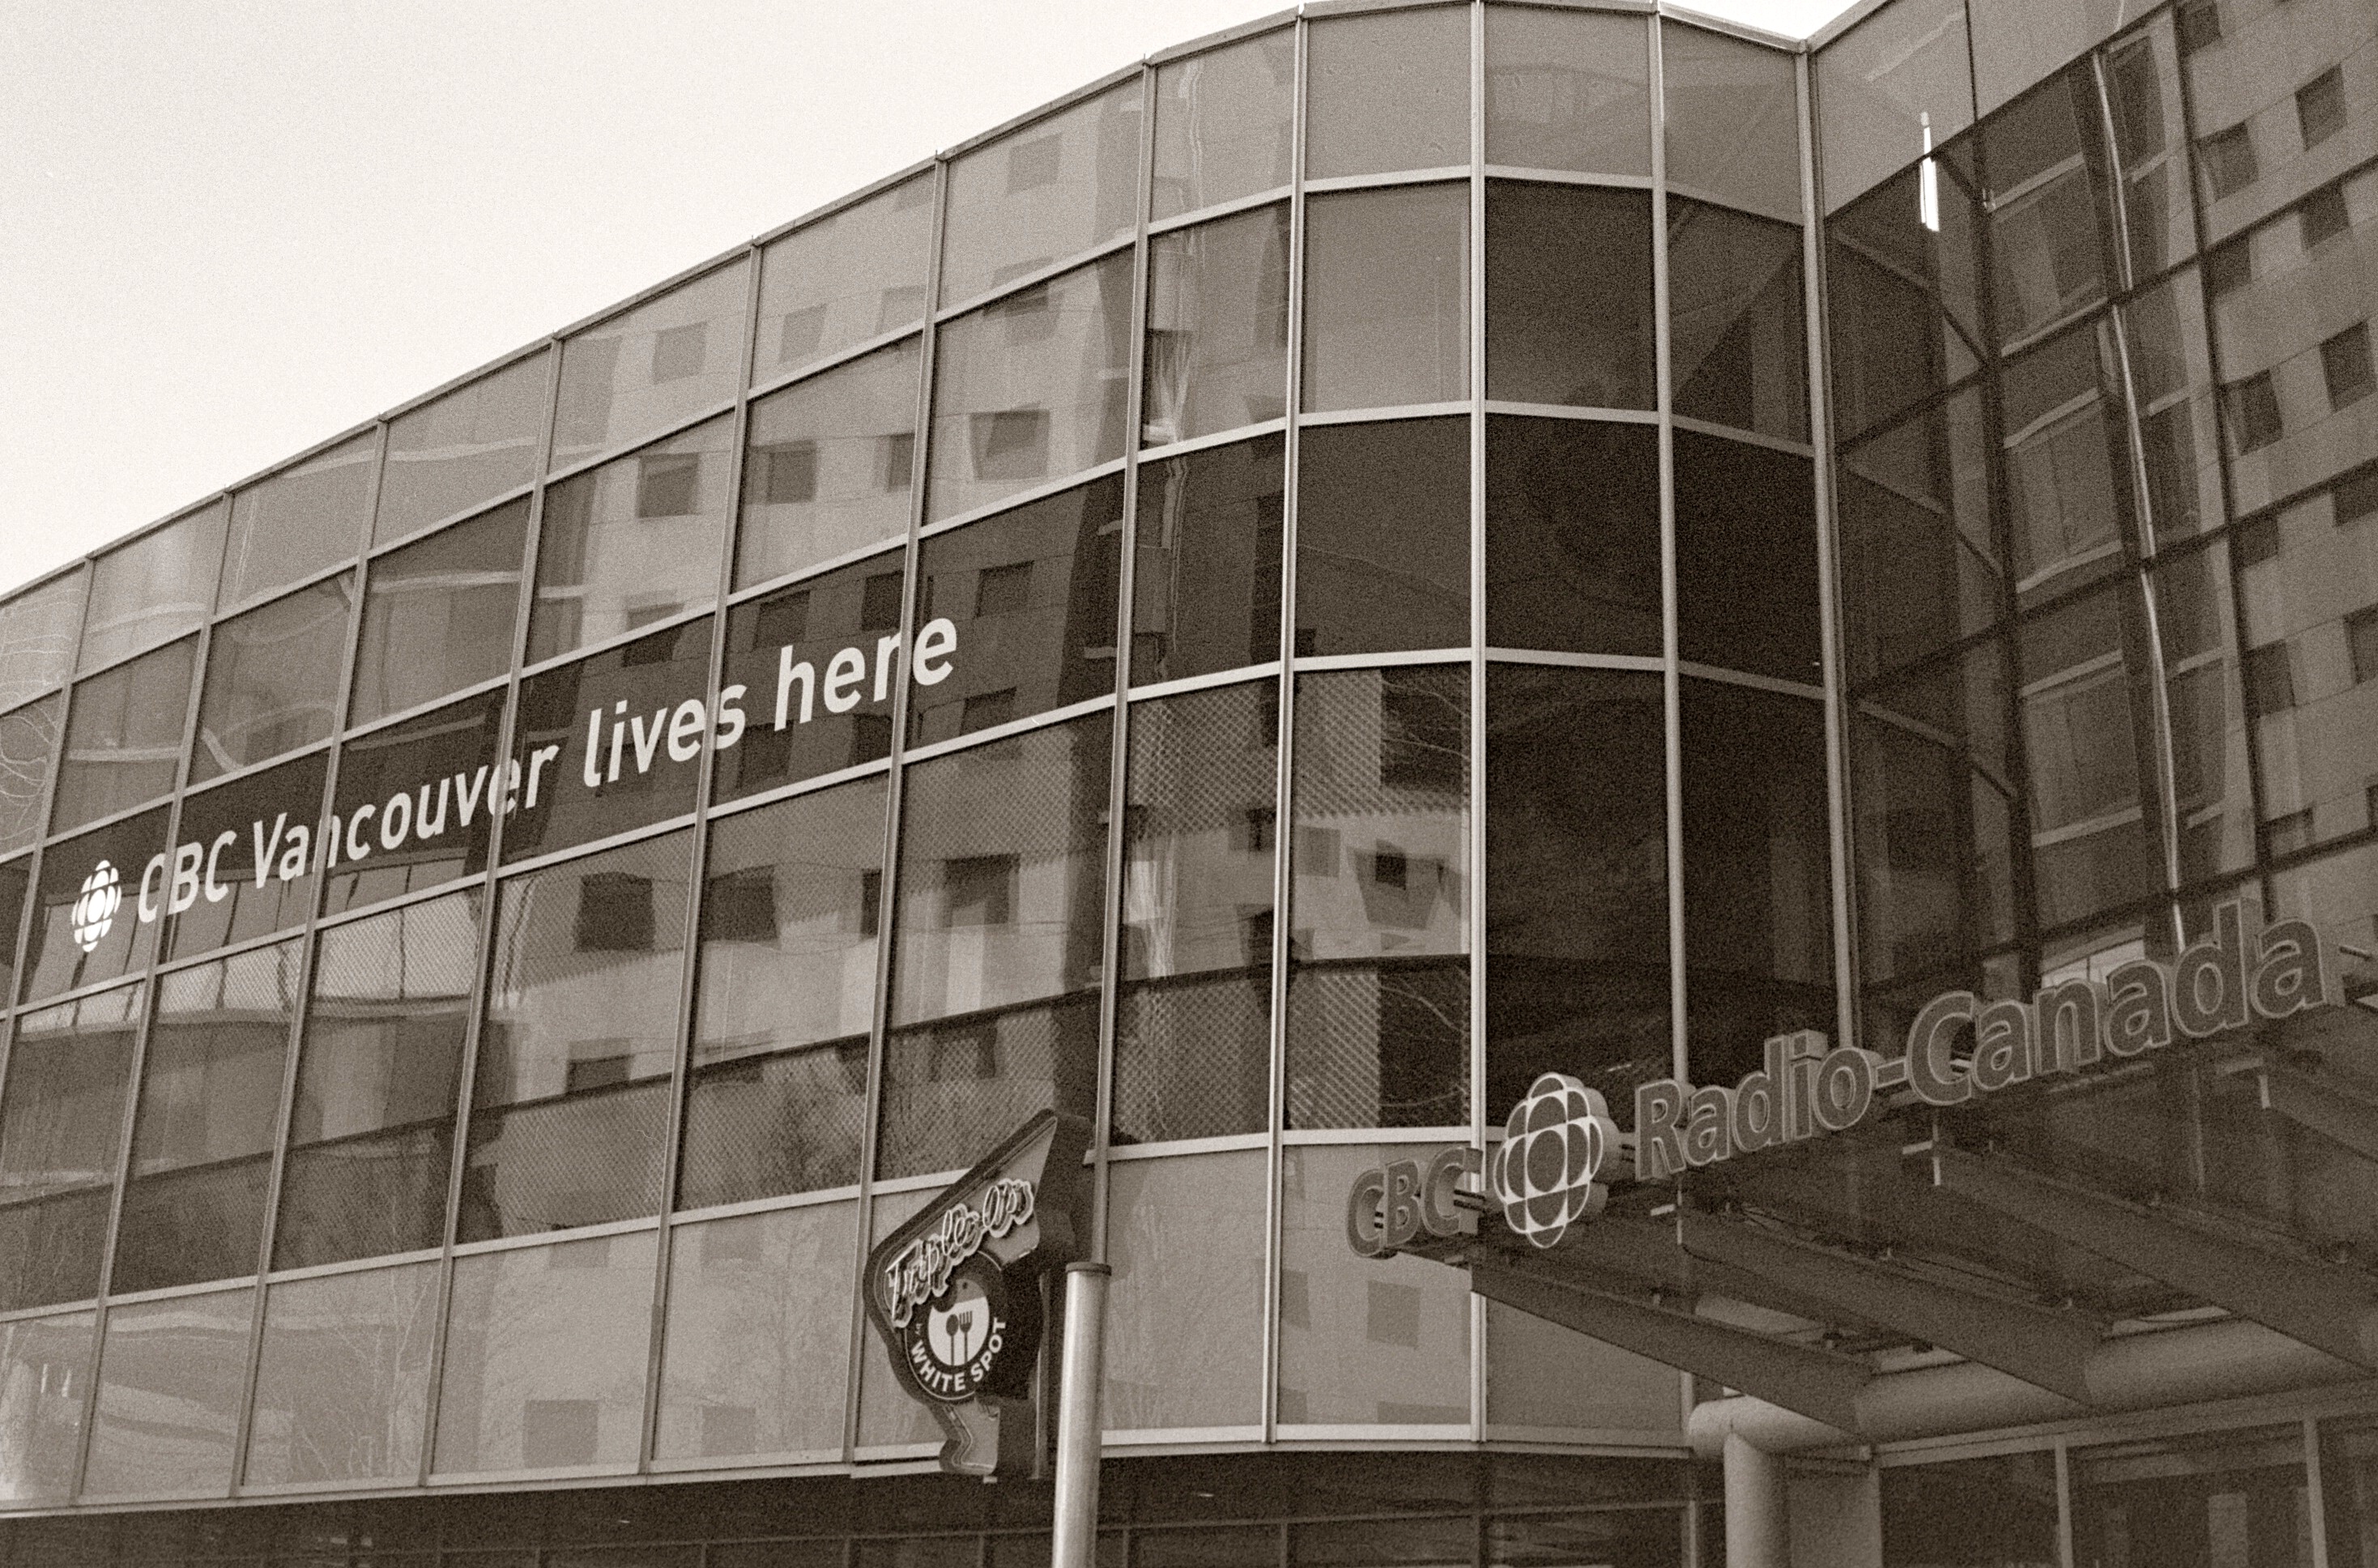
architecture, structure, glass, building, city, urban, film, reflection, office, vancouver, facade, tower block, broadcast, interior design, design, canadian, headquarters, olympustrip35, ilfordxp2400, cbc, cbcradio, picasa, tripleos, whitespot, window covering, brutalist architecture